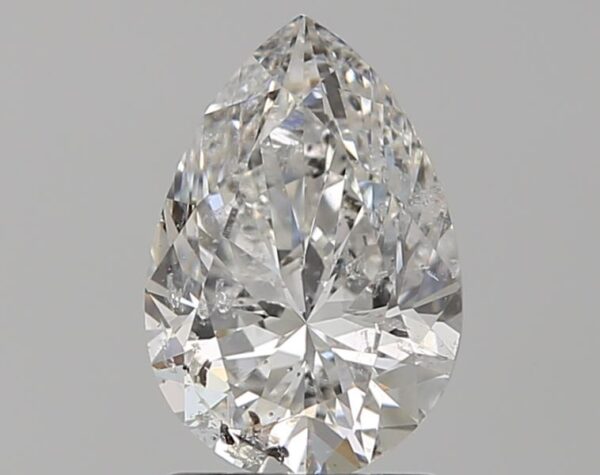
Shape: pear
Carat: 1.51
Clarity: SI2
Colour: G
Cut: EX
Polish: VG
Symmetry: VG
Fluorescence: N
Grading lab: IGI
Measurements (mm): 9.31 x 6.35 x 4.22